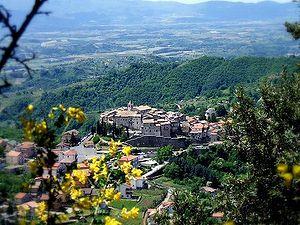
Roiate est une commune italienne de la ville métropolitaine de Rome Capitale dans la région Latium en Italie.